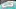
Number: 3